Lockheed Martin F-22 Raptor

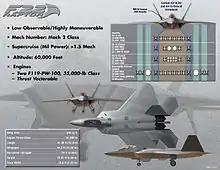
USAF poster of key F-22 features and armament

The X-44 MANTA, or "multi-axis, no-tail aircraft", was a planned experimental aircraft based on the F-22 with enhanced thrust vectoring controls and no aerodynamic surface backup. The aircraft was to be solely controlled by thrust vectoring, without featuring any rudders, ailerons, or elevators. Funding for this program was halted in 2000.